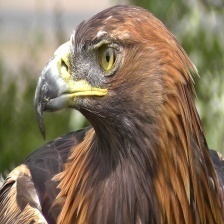
Species: GOLDEN EAGLE
Scientific name: AQUILA CHRYSAETOS